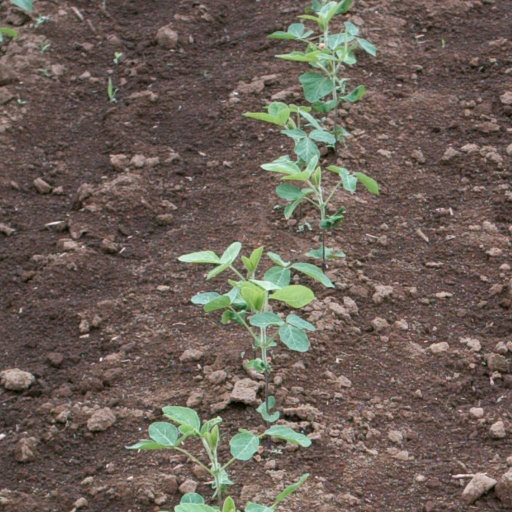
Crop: soybean